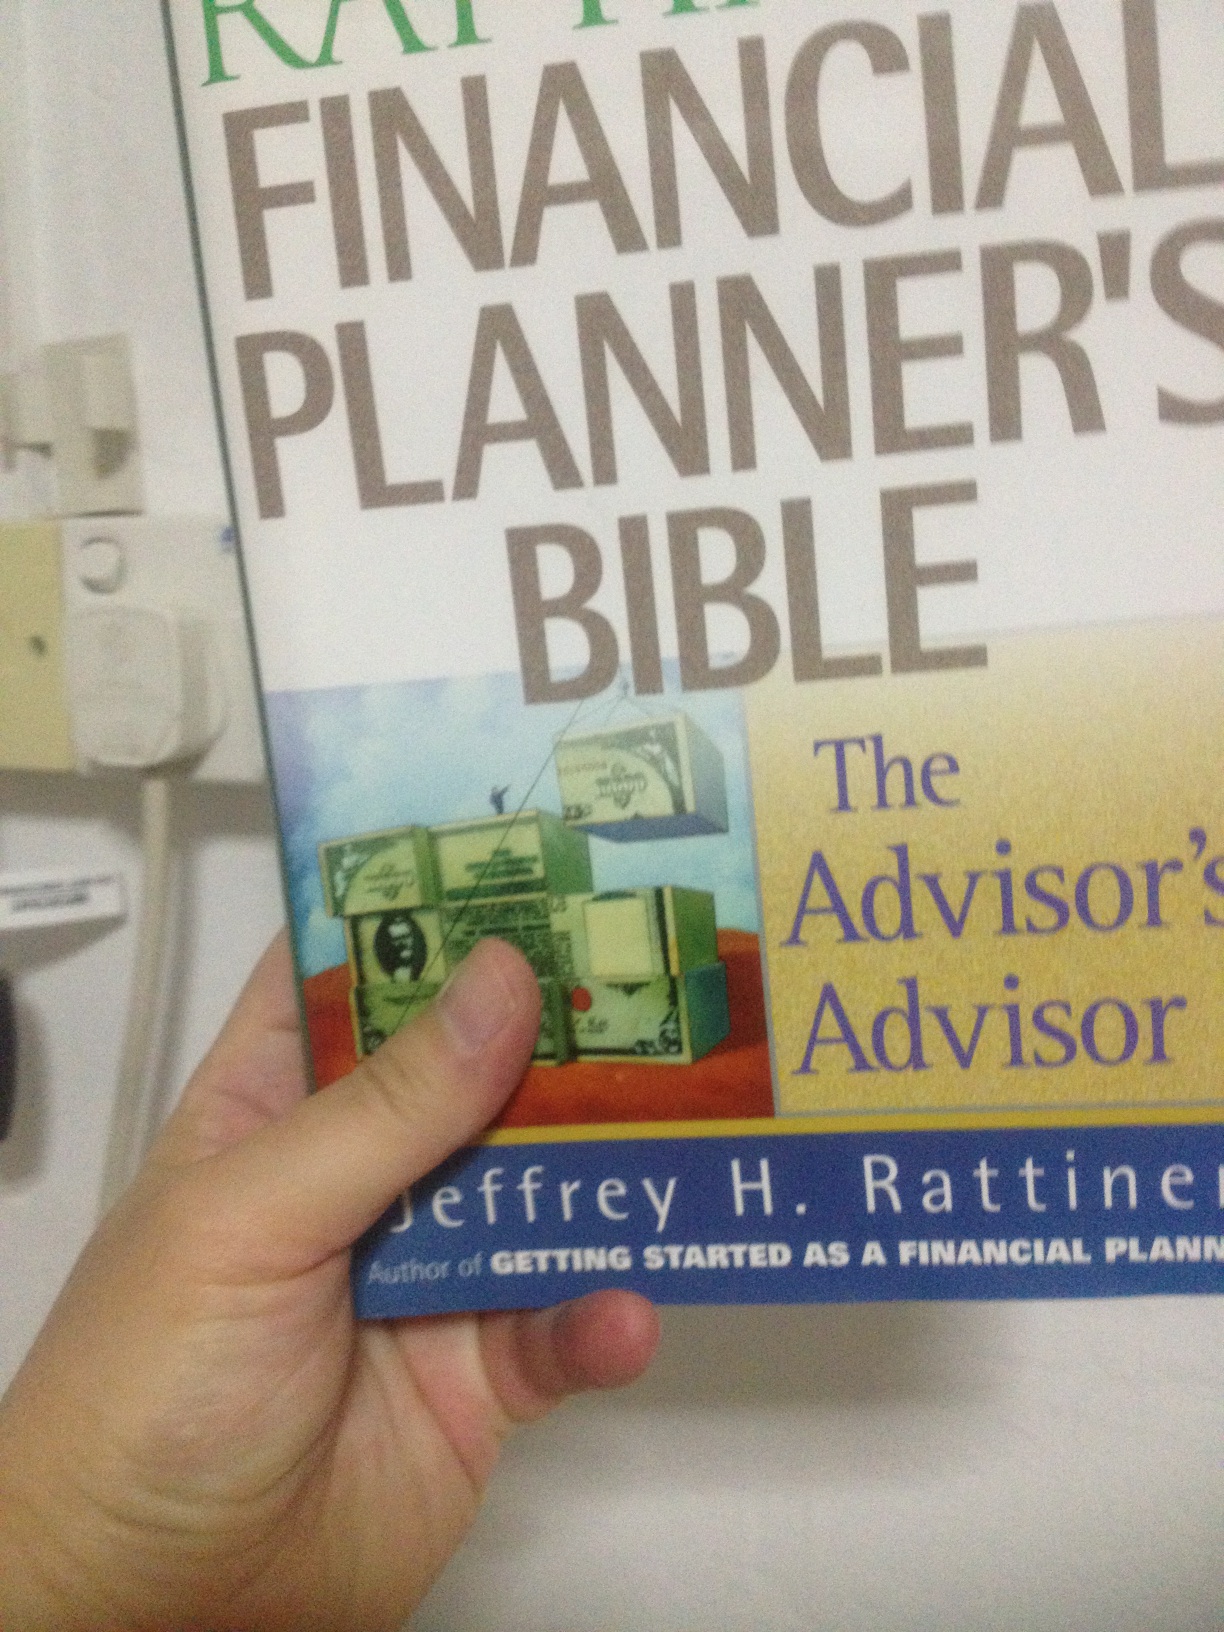Question: What is the title of the book?
Answer: financial planners bible